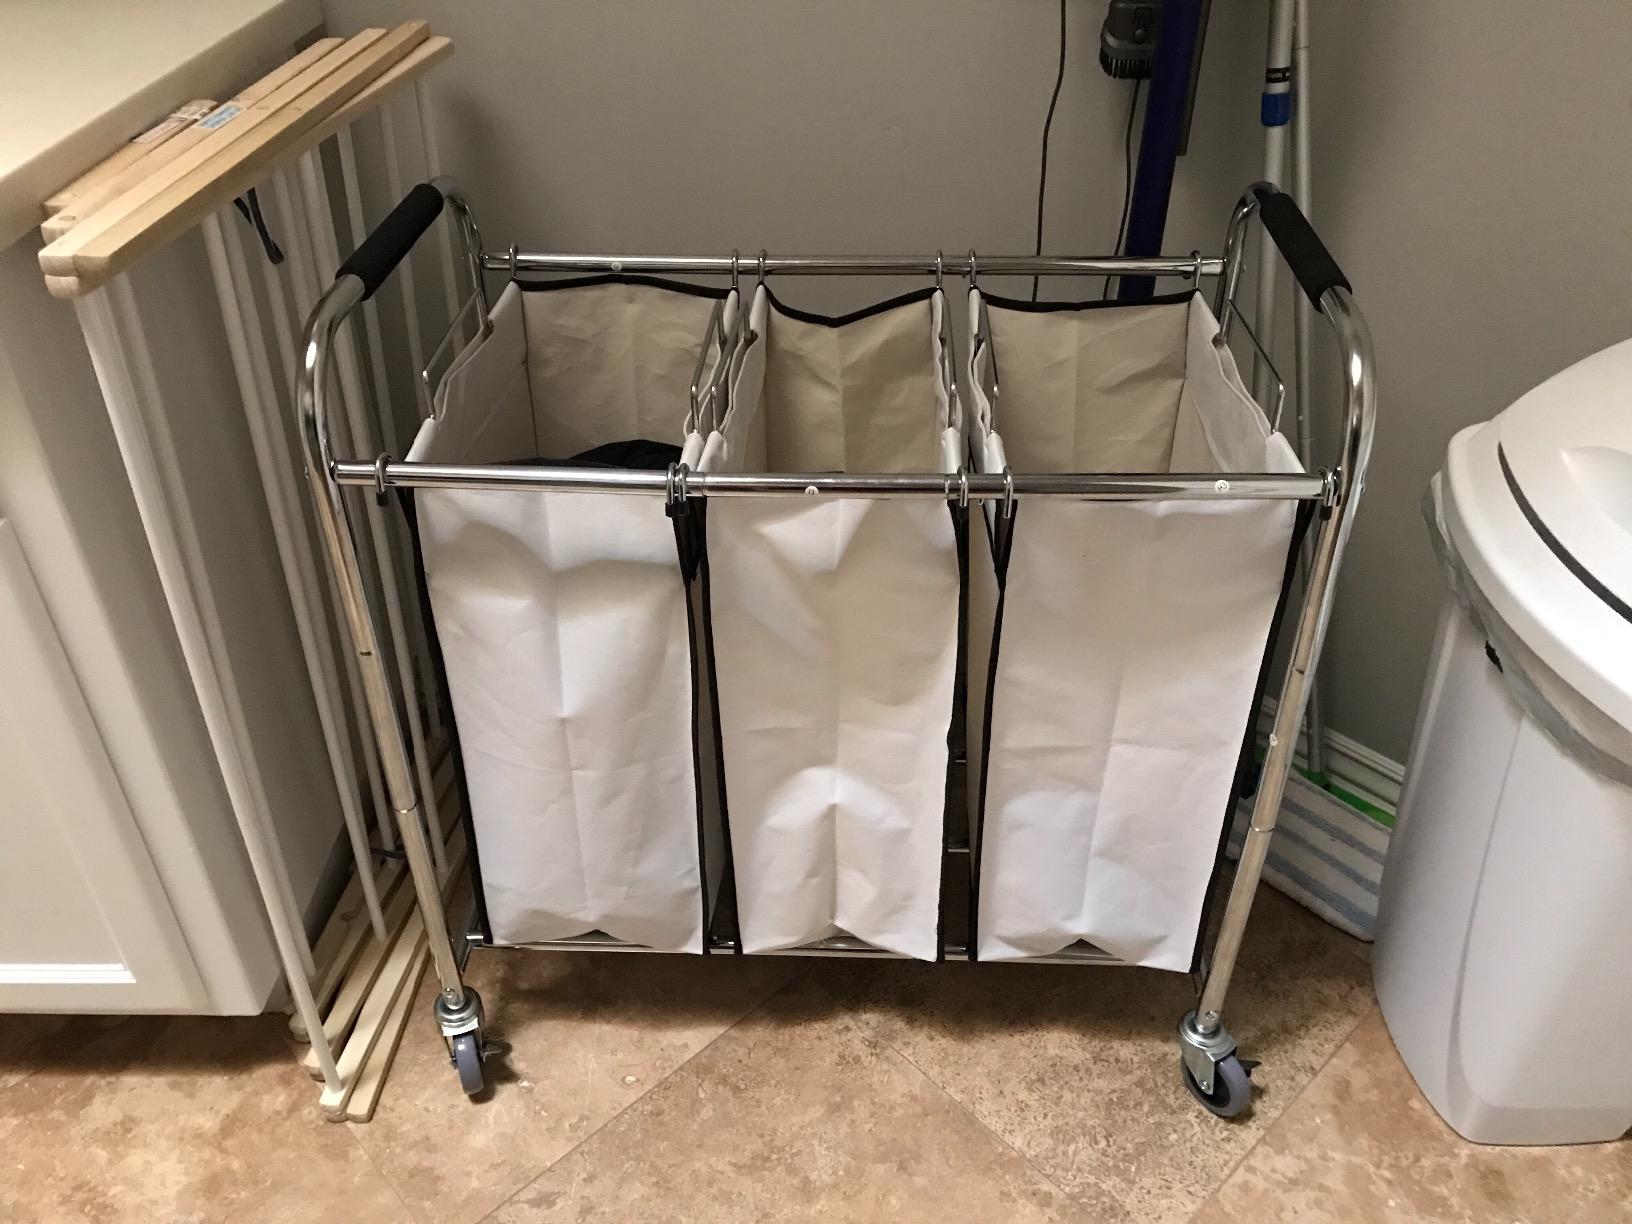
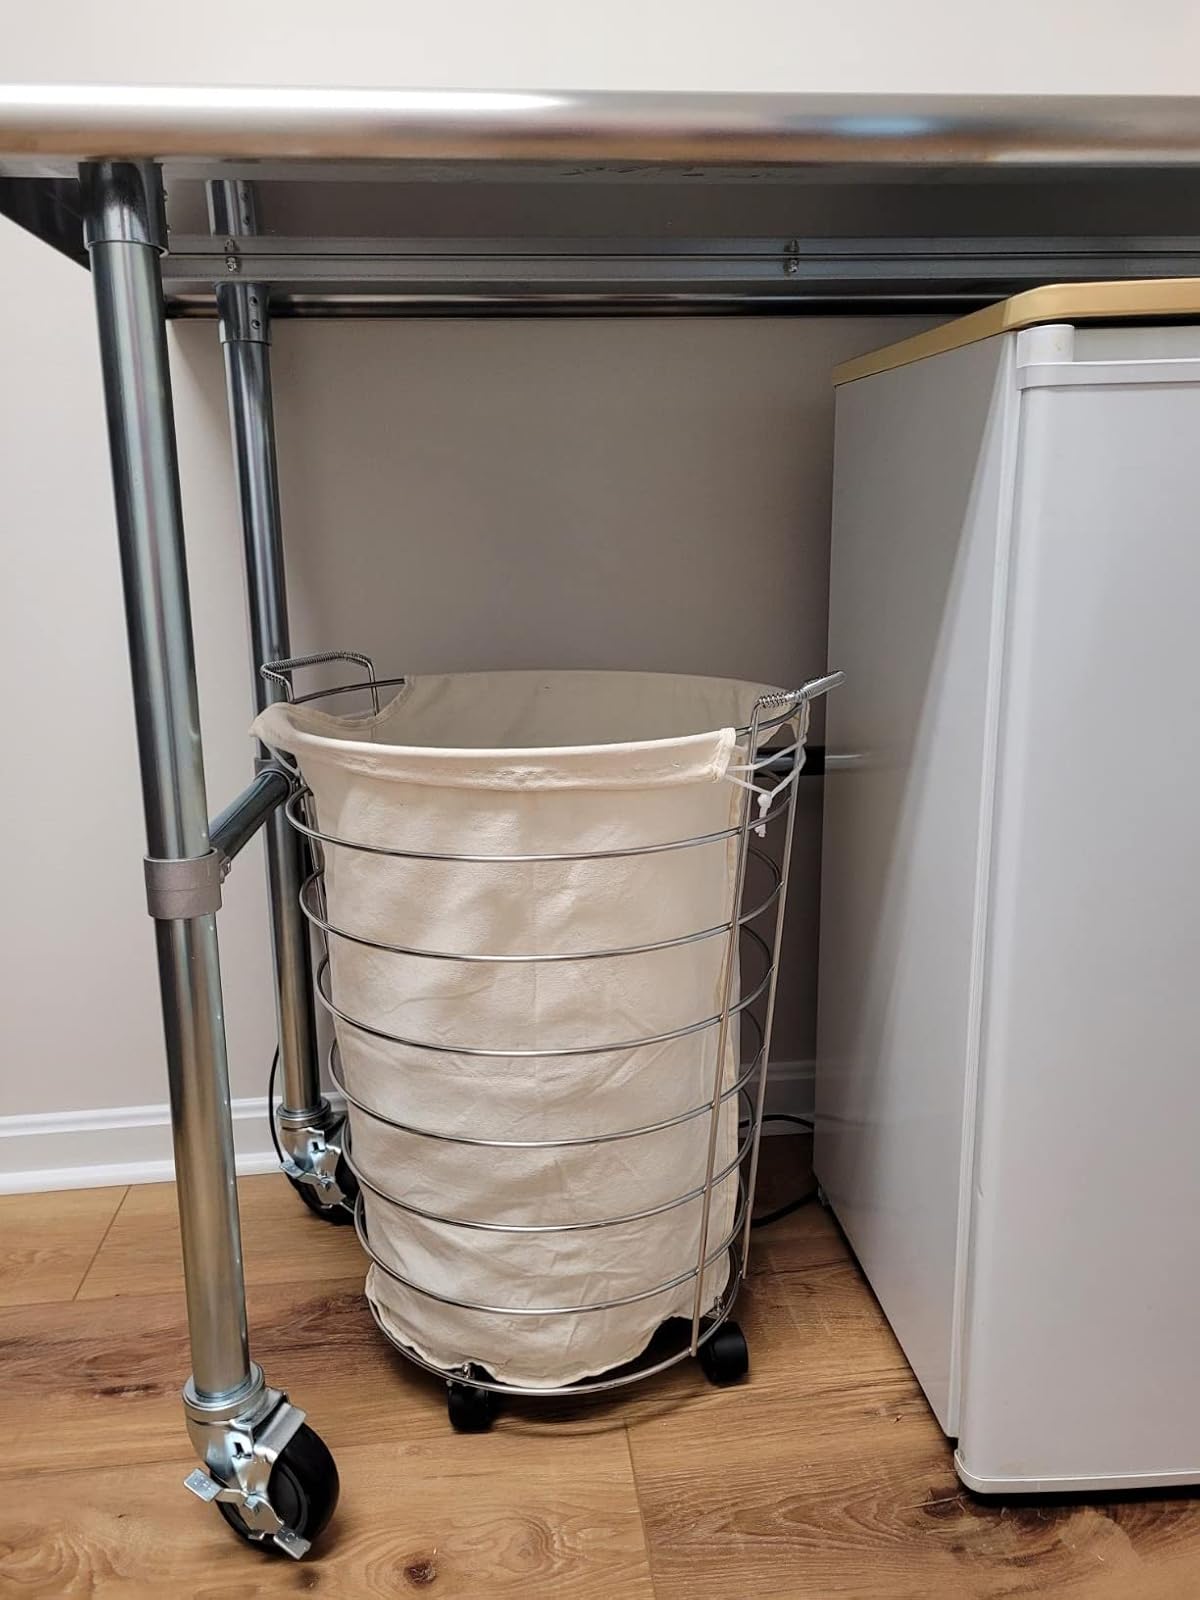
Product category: items_hamper
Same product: no